Microbial symbiosis and immunity

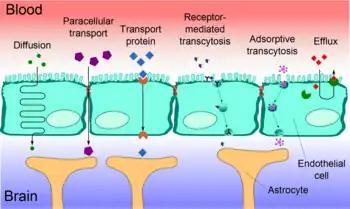
Blood-brain barrier transport

The human microbiome modulates the host immune in positive ways to help defend itself from potential pathogens but can also lead to immune overreactions to foreign substances, even sometimes attacking the host itself. Inflammatory bowel disease (IBD) and asthma are two disorders that have been found to be impacted by microbiota metabolites causing immune reactions. Short-chain fatty acids (SCFAs) have been linked to a decrease in allergic inflammation in asthma while both SCFAs and B vitamins have been shown to decrease IBD inflammation.